Bethlehem, Pennsylvania

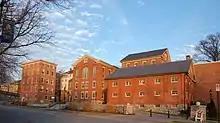
Moravian University in Bethlehem in 2007

Bethlehem hosts Musikfest, the nation's largest free music festival, annually each August. The festival spans 10 days, attracts roughly a million attendees from all over the world, and features hundreds of musical acts from all genres.